Wall of Dolls, Milan

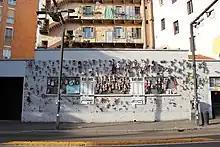
Wall of Dolls (2015)

The Wall of Dolls o Muro delle bambole is an informal and changing art installation and memorial located, dedicated to remembering female victims of violence and murder, located on 2 Via Edmondo de Amicis just west of the Medieval Porta Ticinese in central Milan, region of Lombardy, Italy.